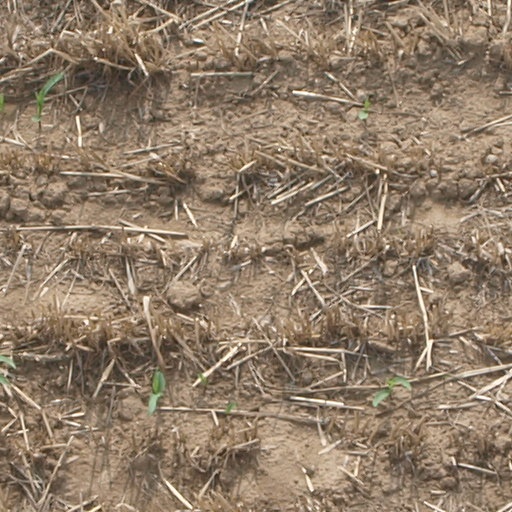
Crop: maize; corn